Marine habitat

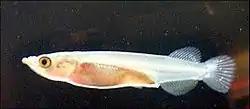
Halfbeak as larvae are one of the organisms adapted to the unique properties of the microlayer

Because of the unique properties of the microlayer, pollutants often accumulate within and use it to reach other parts of the ocean. Hydrophobic compounds, such as petroleum, flame retardants, and heavy metals, have a particular affinity for the surface microlayer. Recently, the abundance of aerosols and microplastics has also had an impact on the SML and their accumulation has led to many problems, such as animal ingestion of these compounds leading to widespread disruption of balance and spread of these compounds among marine communities.